Criterion Restaurant

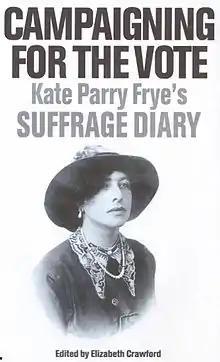
Kate Frye diary

In April 1909 the Criterion Restaurant, renowned for its afternoon tea and in particular high standard of ladies cloakrooms, was a setting for many afternoon tea meetings organised and held by the WSPU and Christabel Pankhurst as a part of Women's suffrage in the United Kingdom.